Alevism

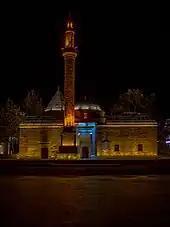
Tomb of Ahi Evren; founder and leader of the Ahi Brotherhood, which evolved into a Beylik later on

Sources differ on how important formal doctrine is among contemporary Alevi. According to scholar Russell Powell, there is a tradition of informal "Dede" courts within the Alevi society, but regarding Islamic jurisprudence or "fiqh" there has been "little scholarship on Alevi influences" in it. "Alevism" has a unique belief system tracing back to Kaysanites and Khurramites.